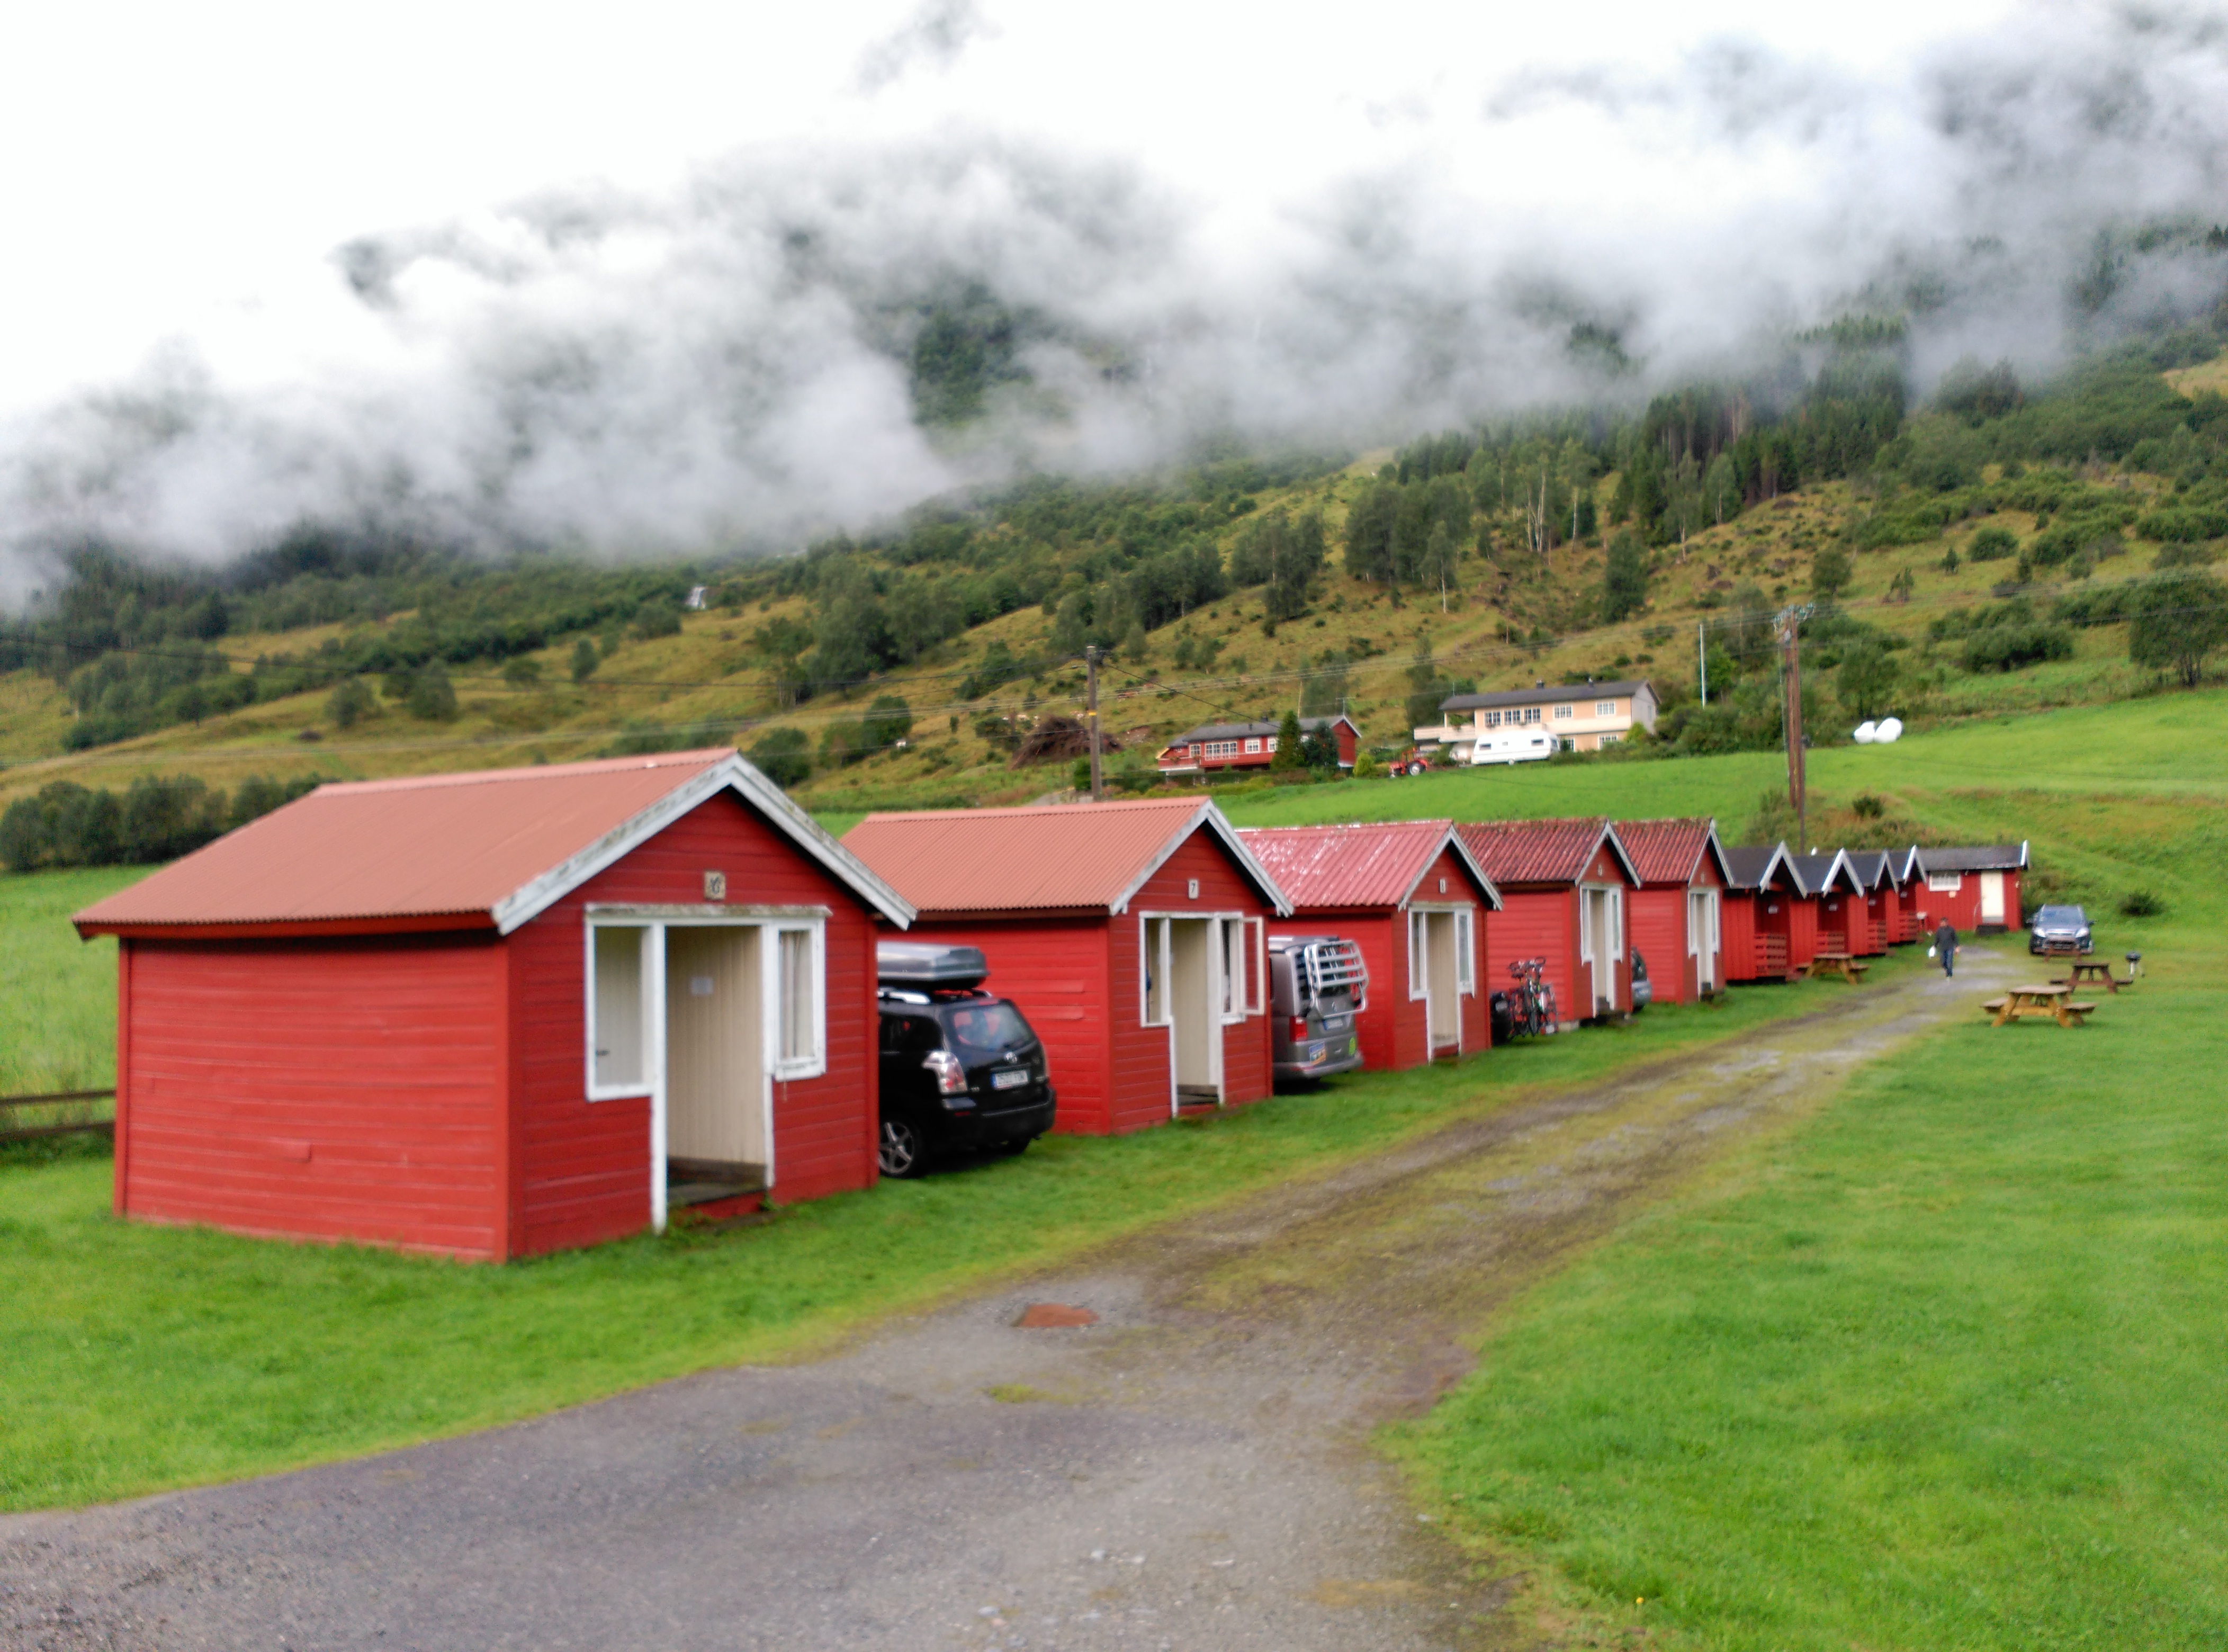
natural, highland, property, house, home, land lot, rural area, grassland, grass, landscape, farm, hill station, building, shed, roof, fell, cottage, barn, real estate, hut, plain, farmhouse, hill, pasture, road